French–Eversole feud

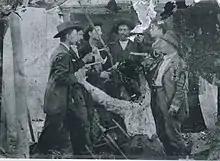
French-Eversole Feud tin type (media recreation taken about 1890 after the Battle of Hazard). Eversole clan on the left, French clan on the right.

Jacob Eversole was one of the first settlers in the Hazard area, moving from Lancaster County, Pennsylvania. Originally spelled 'Ebersohl', six brothers migrated from Europe to Pennsylvania: Abraham, Johannes, Peter, Yost, Carl, and Jacob. One of Yost Ebersohl's sons, Jacob, moved from Pennsylvania to Eastern Kentucky 1790–1800. When Perry County was created on November 2, 1820, by 'General' Elijah H. Combs, he named the small group of streets Hazard, which became the county seat. Both the county and the town are named after General Oliver Hazard Perry, a hero of the War of 1812. The small town had only one road, scattered buildings, and a few boards to walk on over the muddy streets. It became the trading center of the county with a population of around 100 at the time of the feud.